Wallingford, Oxfordshire

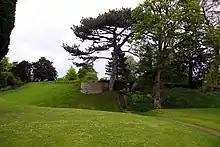
Wallingford Castle

Wallingford Castle was a major medieval castle. Established in the 11th century as a motte-and-bailey design within an Anglo-Saxon "burgh", it grew to become what historian Nicholas Brooks has described as "one of the most powerful royal castles of the 12th and 13th centuries". During The Anarchy the castle held the Empress Matilda and her son the future King Henry II. It was the site of the signing of the Treaty of Wallingford, which began the end of the conflict and set the path to a negotiated peace. Over the next two centuries Wallingford became a luxurious castle, used by royalty and their immediate family. After being abandoned as a royal residence by Henry VIII, the castle fell into decline.